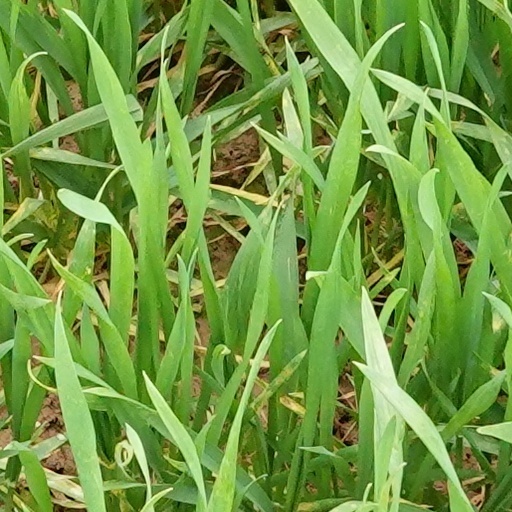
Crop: wheat